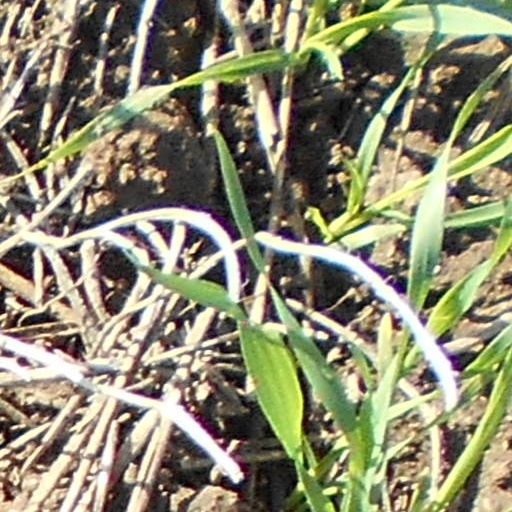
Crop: wheat